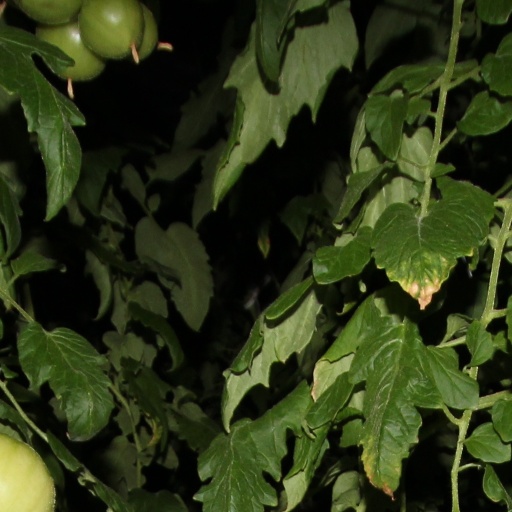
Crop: tomato